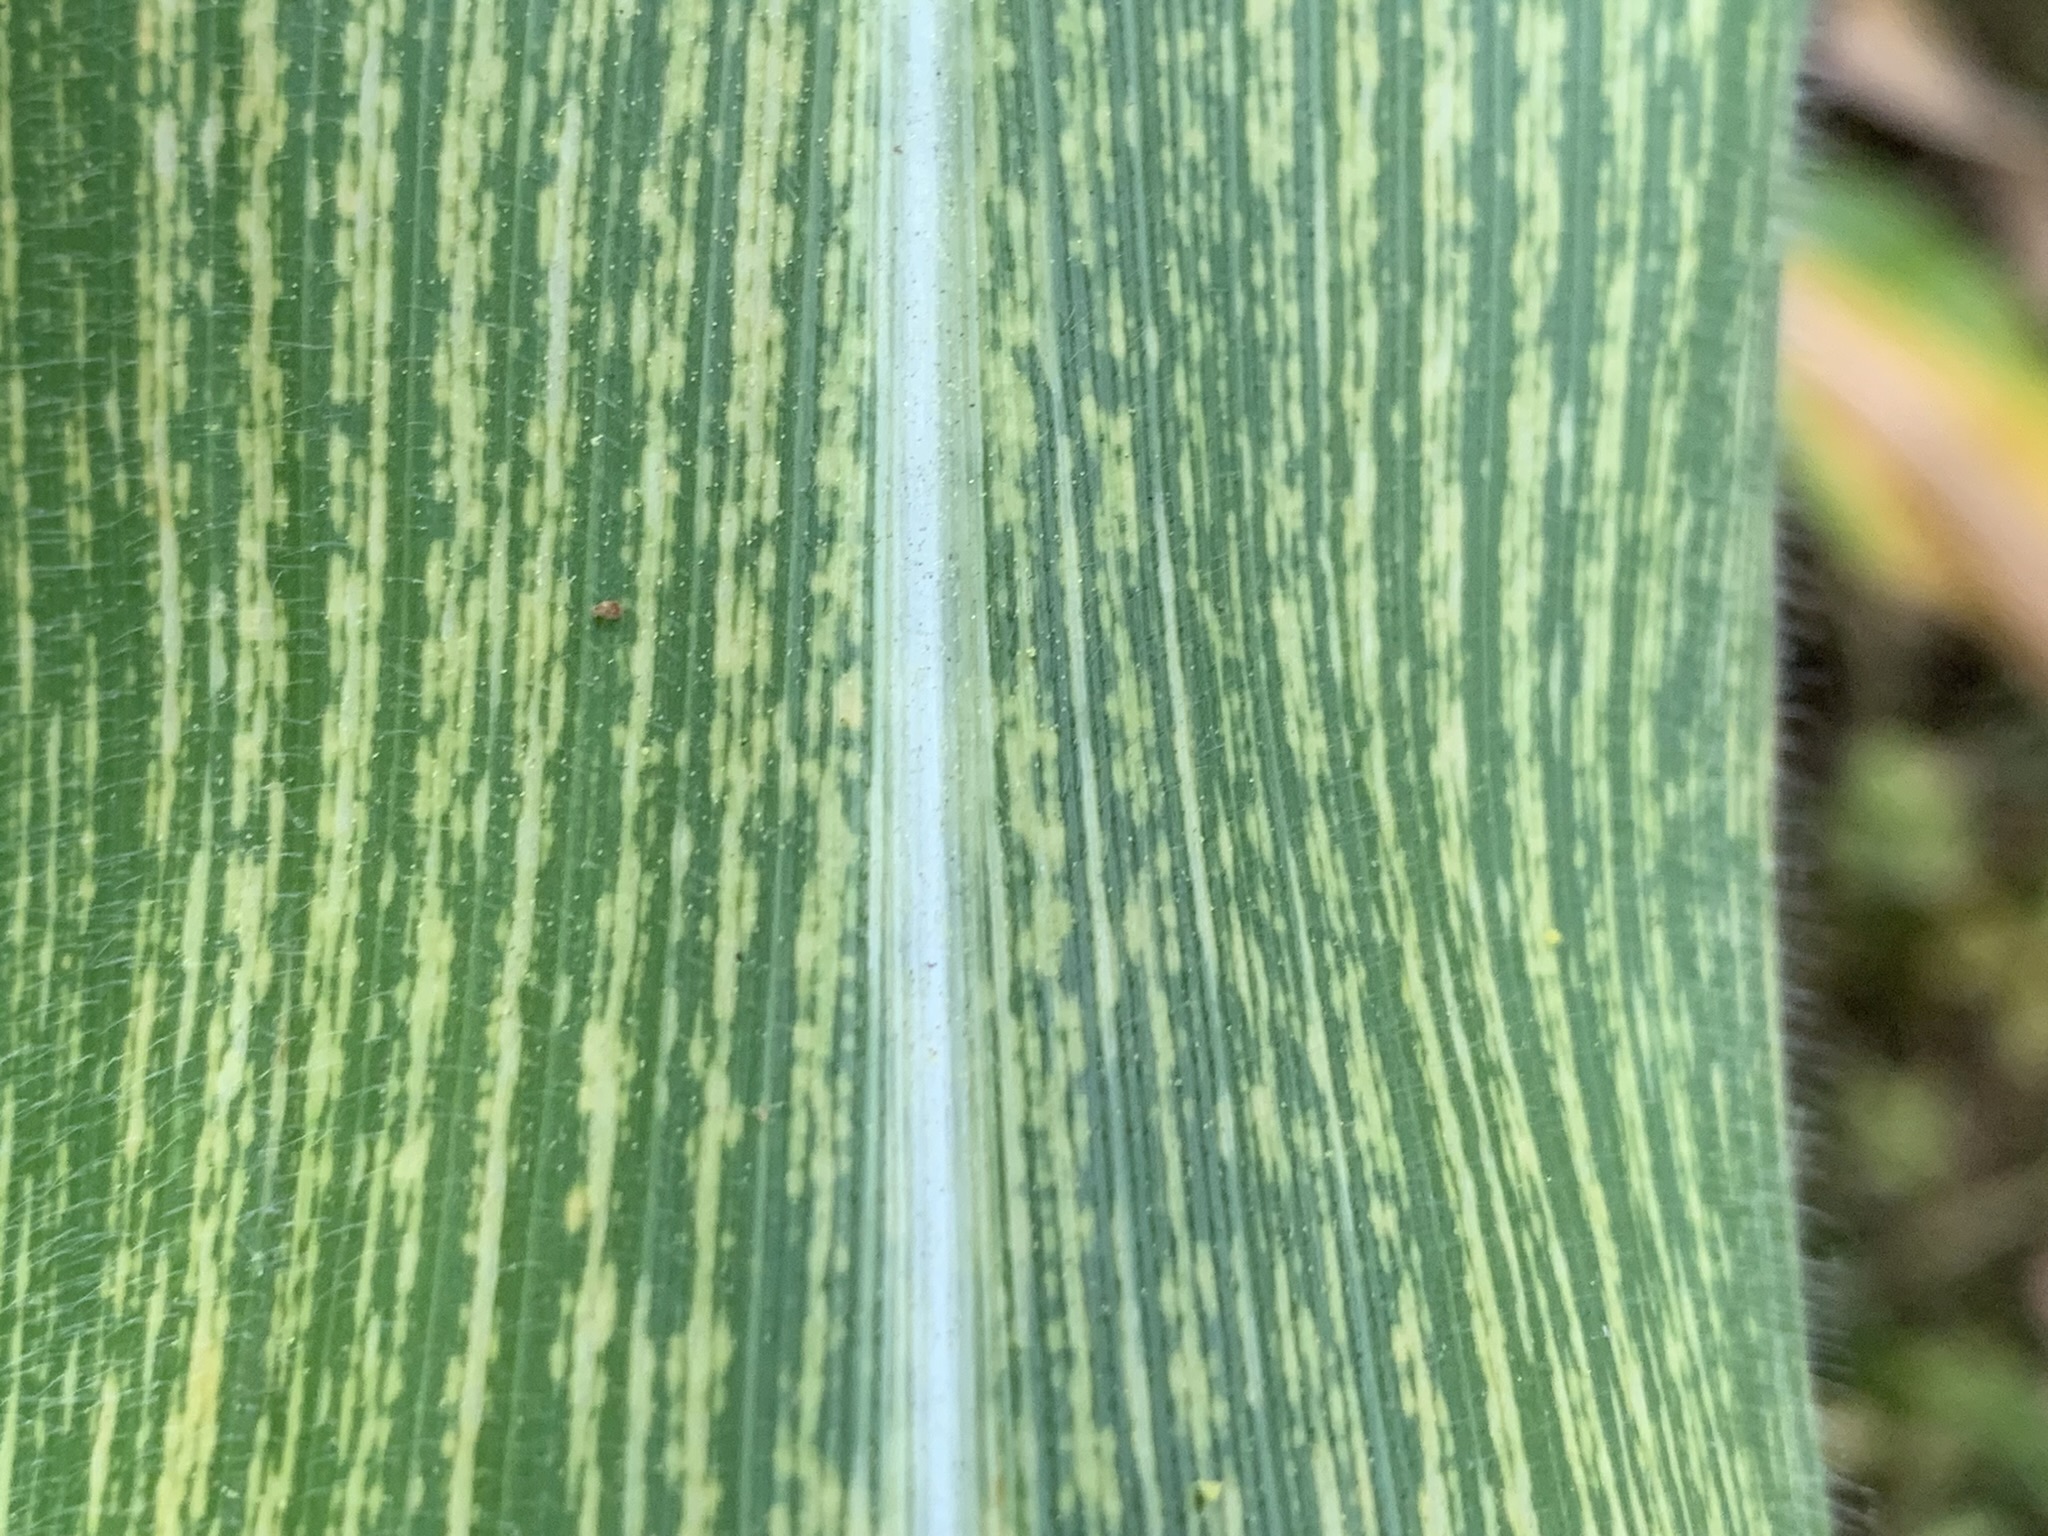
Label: MSV